Question: Please indicate a possible affordance area of the volleyball that can be used for throwing.
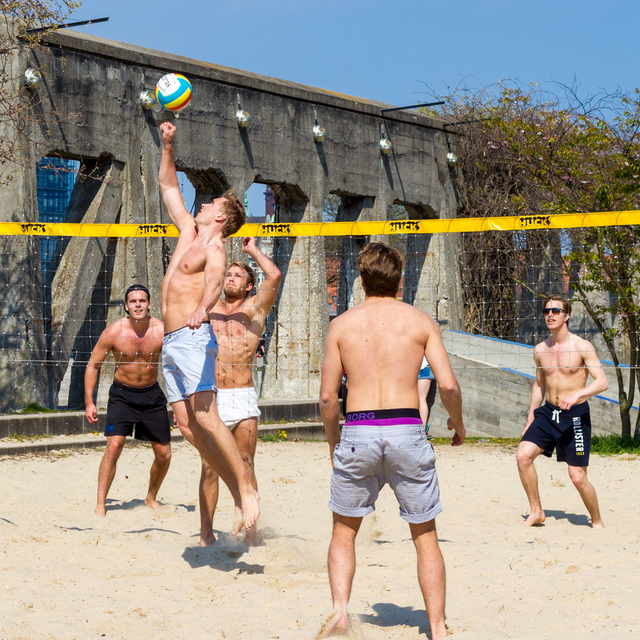
Answer: [146.5, 55.5, 205.5, 129.5]